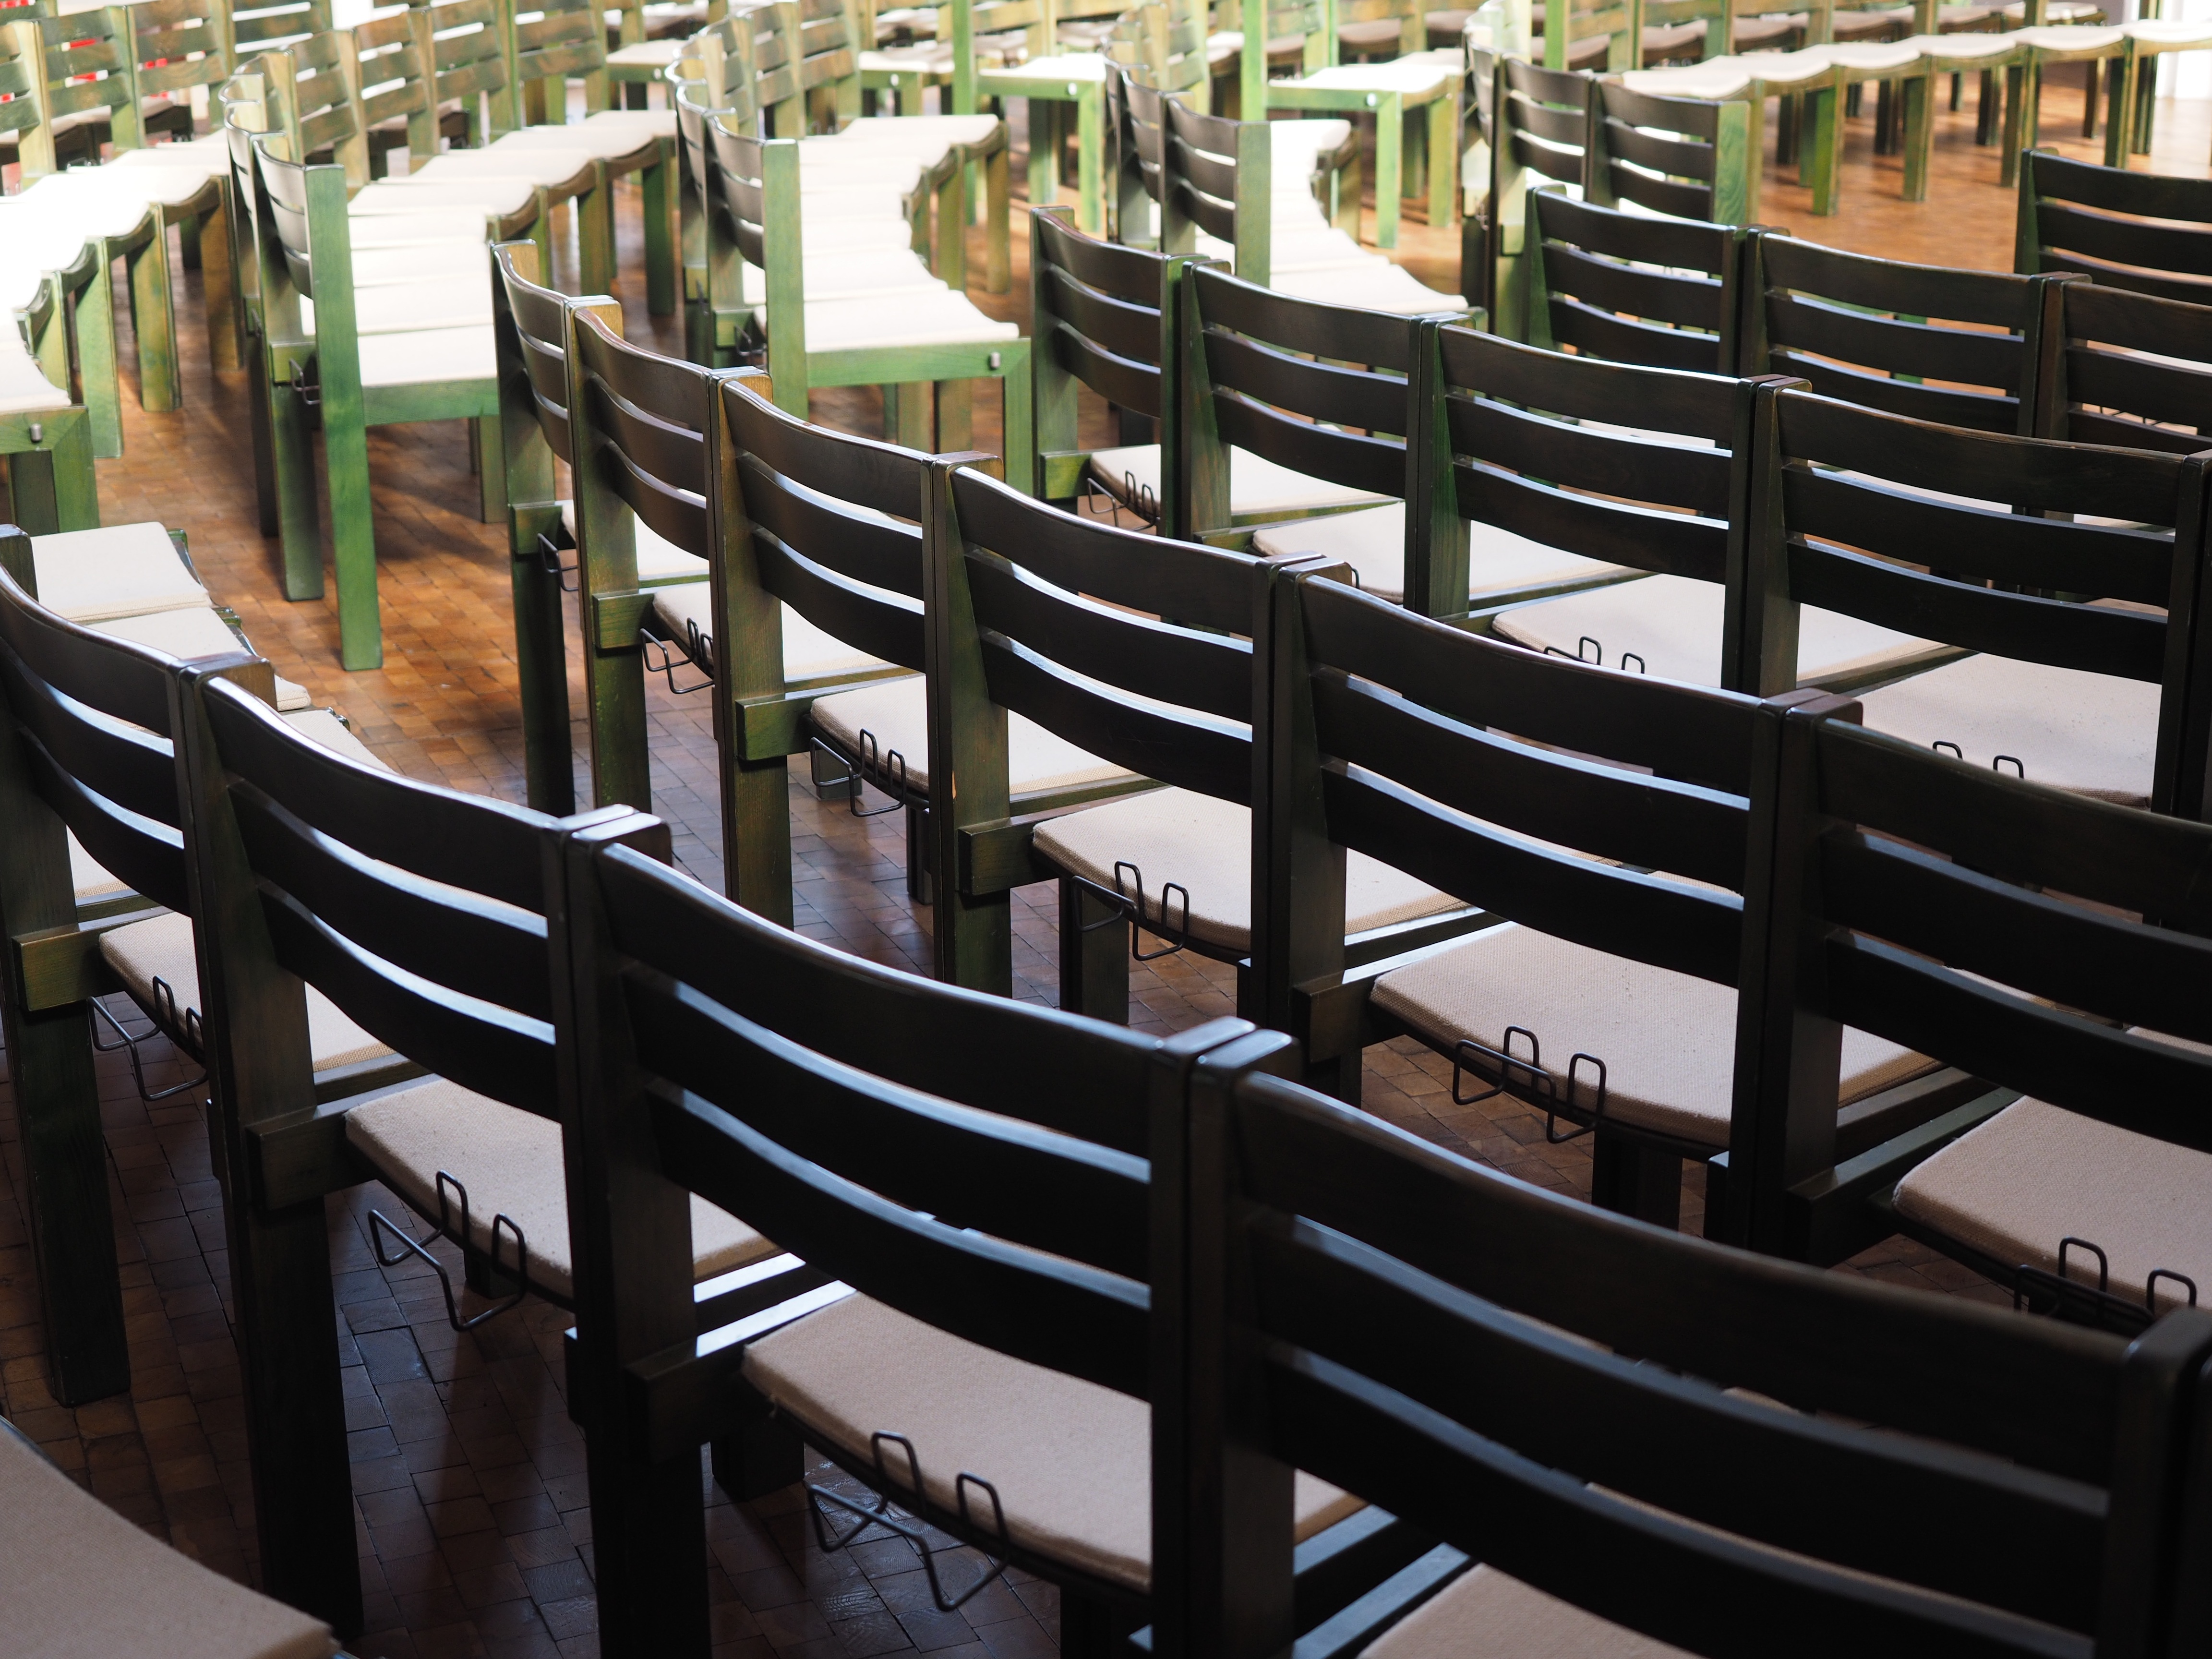
wood, row, chair, seat, sit, handrail, chairs, series, iron, furniture pieces, outdoor structure